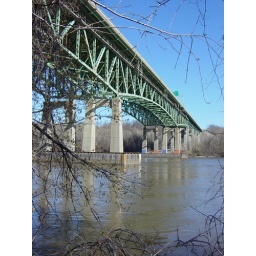
I-90 bridge over the hudson river